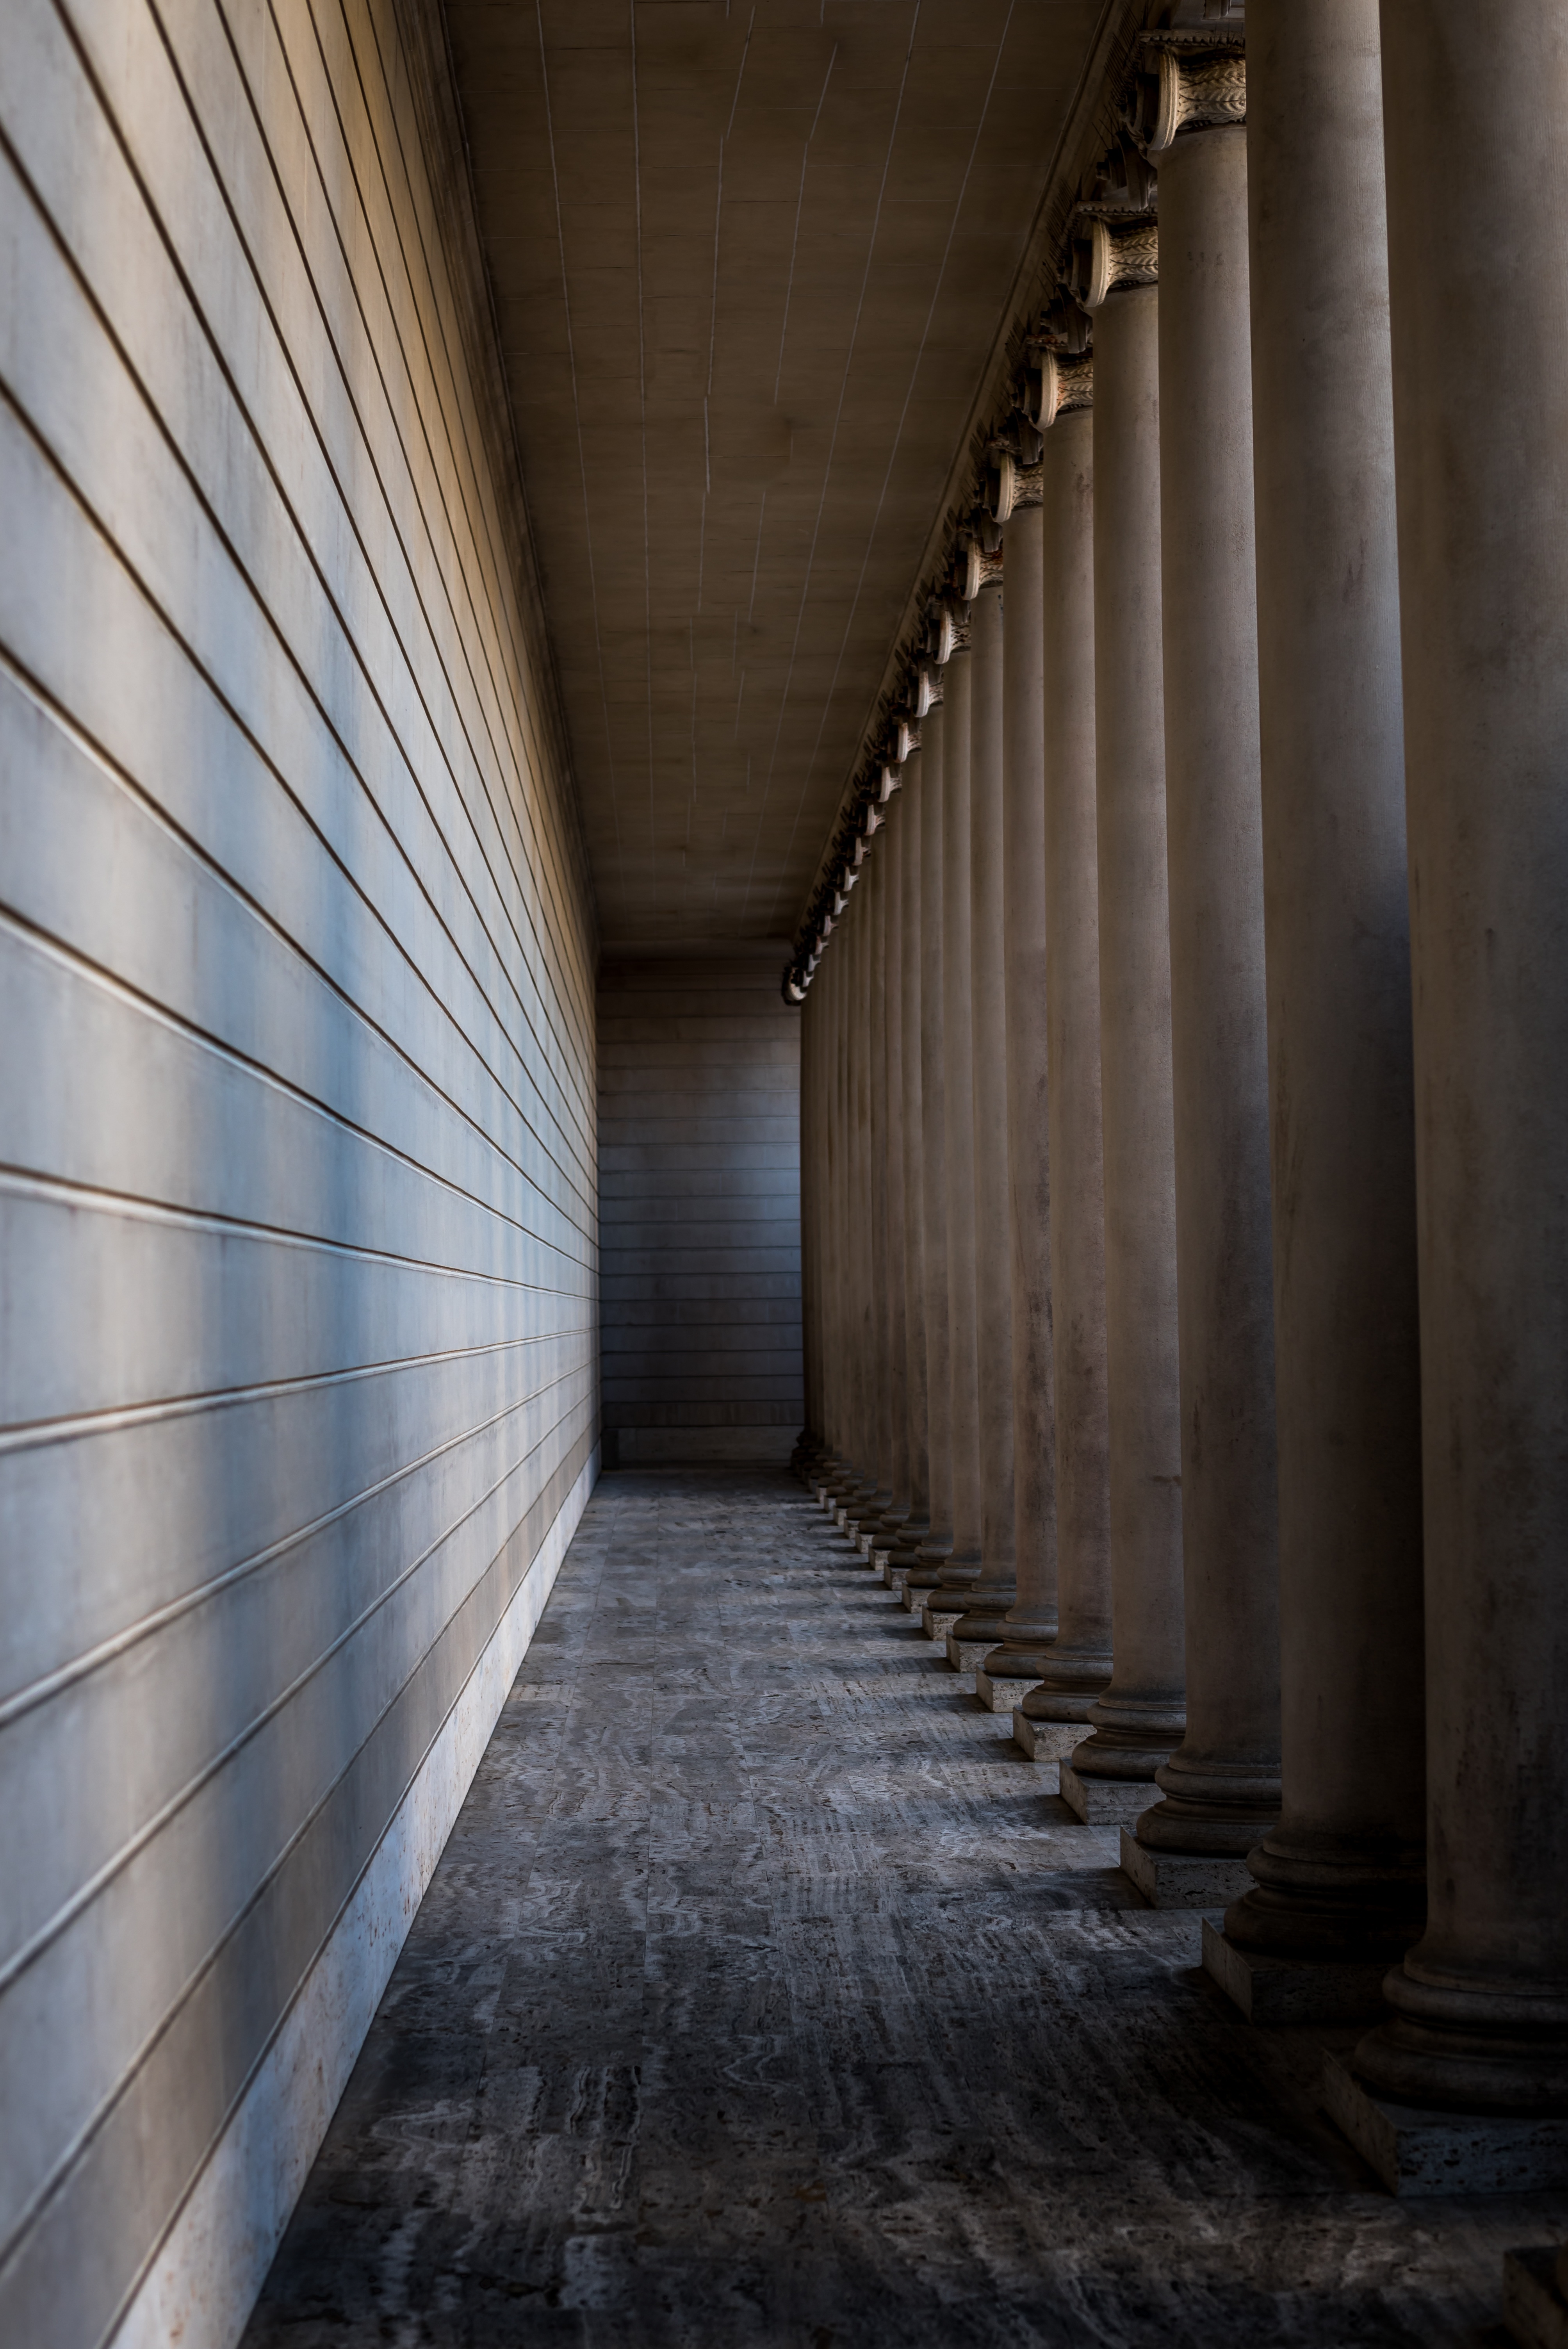
light, architecture, wood, sunlight, wall, line, hall, darkness, stairs, symmetry, urban area